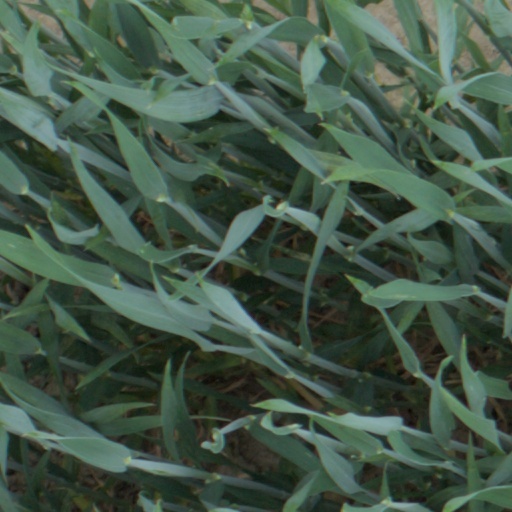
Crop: wheat